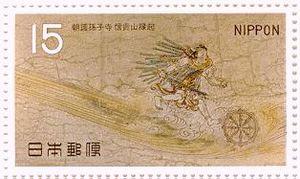
Timbre représentant un détail du Shigisan engi emaki (ou rouleau illustré du XIIe siècle).
Les Rouleaux des légendes du mont Shigi, aussi traduits en Rouleaux illustrés des antécédents du monastère du mont Shigi ou Légendes du temple du mont Shigi, forment un exemple remarquable de l’emaki, un art pictural japonais dont les bases ont été importées de Chine vers le VIᵉ siècle. Datant approximativement de la fin de l’époque de Heian et réalisés à l’encre de Chine et couleurs sur papier, ils illustrent la biographie romancée du moine Myōren et les légendes qui entourent le monastère bouddhique Chōgosonshi construit sur un versant du mont Shigi, dans l’ancienne province de Yamato. Son classement au titre de trésor national du Japon en 1951 le désigne comme chef-d’œuvre artistique d’une valeur exceptionnelle du patrimoine culturel du Japon et garantit sa conservation et sa protection par l’État japonais. Au-delà de sa valeur artistique, l’œuvre livre un témoignage historique sur la vie quotidienne des gens ordinaires de l’époque de Heian. Les scènes peintes qui se succèdent décrivent des hommes et des femmes au travail, voyageant ou recevant des hôtes.